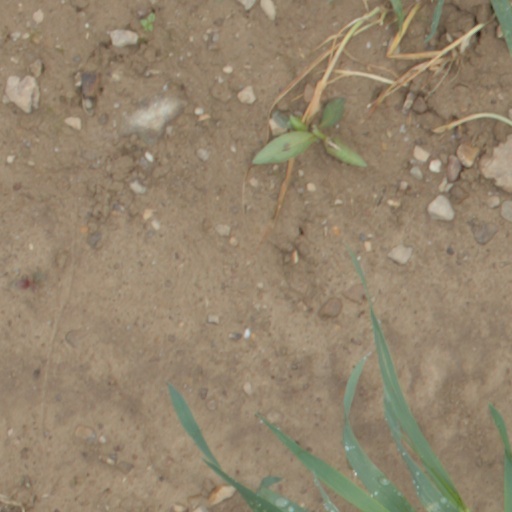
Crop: wheat